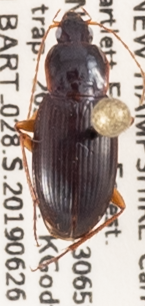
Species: Calathus ingratus
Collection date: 2019-06-26
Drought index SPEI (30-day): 0.362
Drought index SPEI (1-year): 1.22
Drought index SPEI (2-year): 0.998